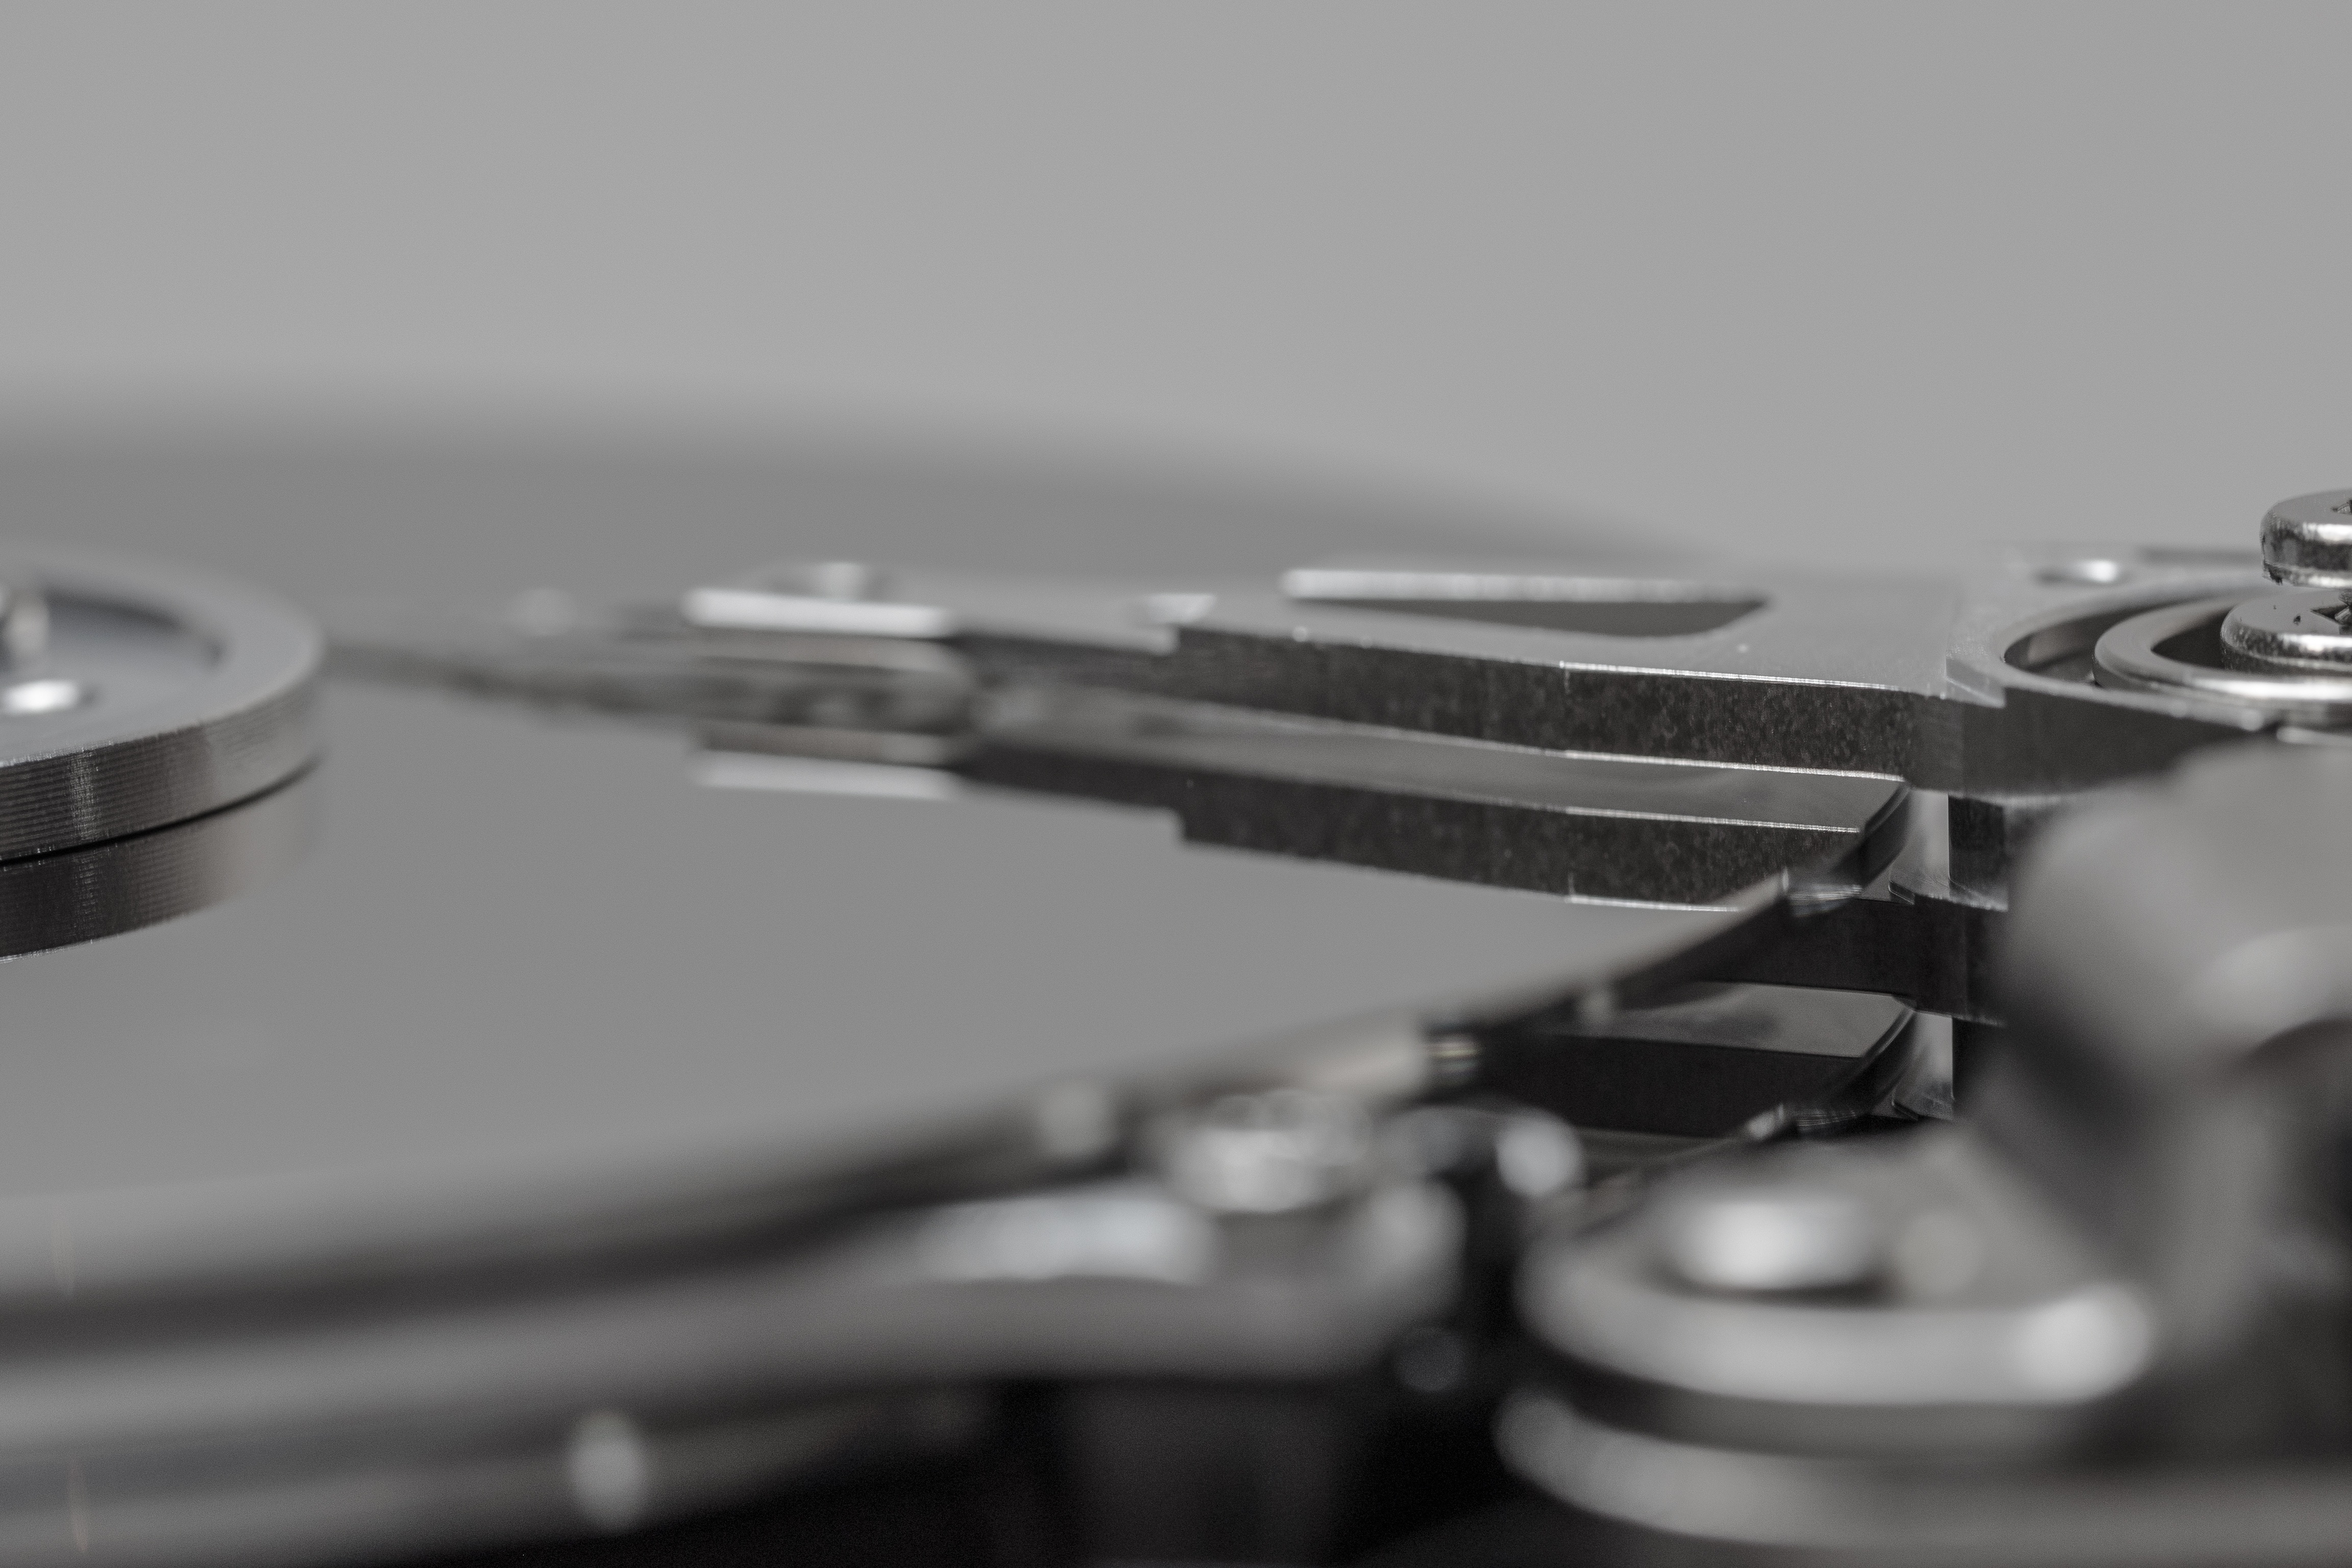
computer, board, technology, macro, black, monochrome, stylus, glasses, digital, hardware, detail, it, disk, data, chip, component, firearm, data store, motherboard, hard drive, hdd, data processing, cut out, edp, read heads, inner workings, office equipment, memory chip, sata, magnetic data storage, magnetic heads, print heads